1986 Giro d'Italia

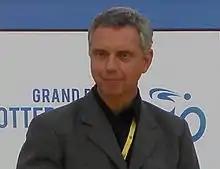
Dutch rider Jean-Paul van Poppel (pictured here at the 2010 Tour de France) won two stages at the 1986 Giro d'Italia.

The Giro began with a prologue that navigated through the streets of Palermo, which was won by Urs Freuler by one second over the second-placed finisher. Later that day, the first mass-start stage was raced. The leg was marred by a large crash about from the finish which saw Emilio Ravasio sustain heavy injuries and continue to race until the end of the leg. Shortly after the stage, he fell into a coma, only to die two weeks later. Sergio Santimaria won the stage through a field sprint, and, with the time bonus, he earned race leader's "maglia rosa". Stage 2 also culminated with a bunch sprint where Skala-Skil's Jean-Paul van Poppel took the lead with left and held on to win, as well as take the overall lead. The third stage was a team time trial that traveled around Sicily. Del Tongo-Colnago won the time trial by nine seconds over Supermercati Brianzoli-Essebi, which put their rider Giuseppe Saronni into the pink jersey. Gianbattista Baronchelli rode away on a climb late into the fourth stage and rode by himself to victory, earning the race lead in the process. American Greg LeMond won the fifth stage after attacking a few kilometers from the finish. Saronni led the peloton across the finish line two seconds after LeMond crossed the finish line.